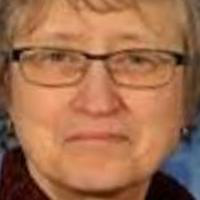
Age group: age 41-55